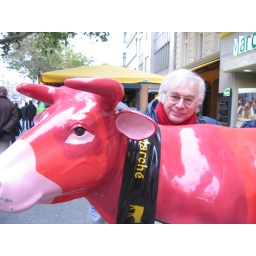
Wandering in Berlin we found a pink cow